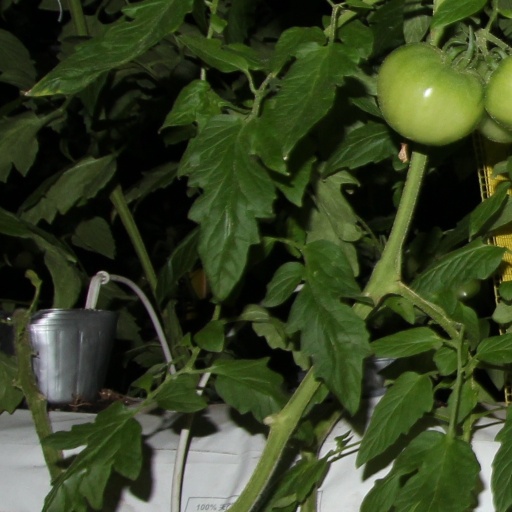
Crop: tomato